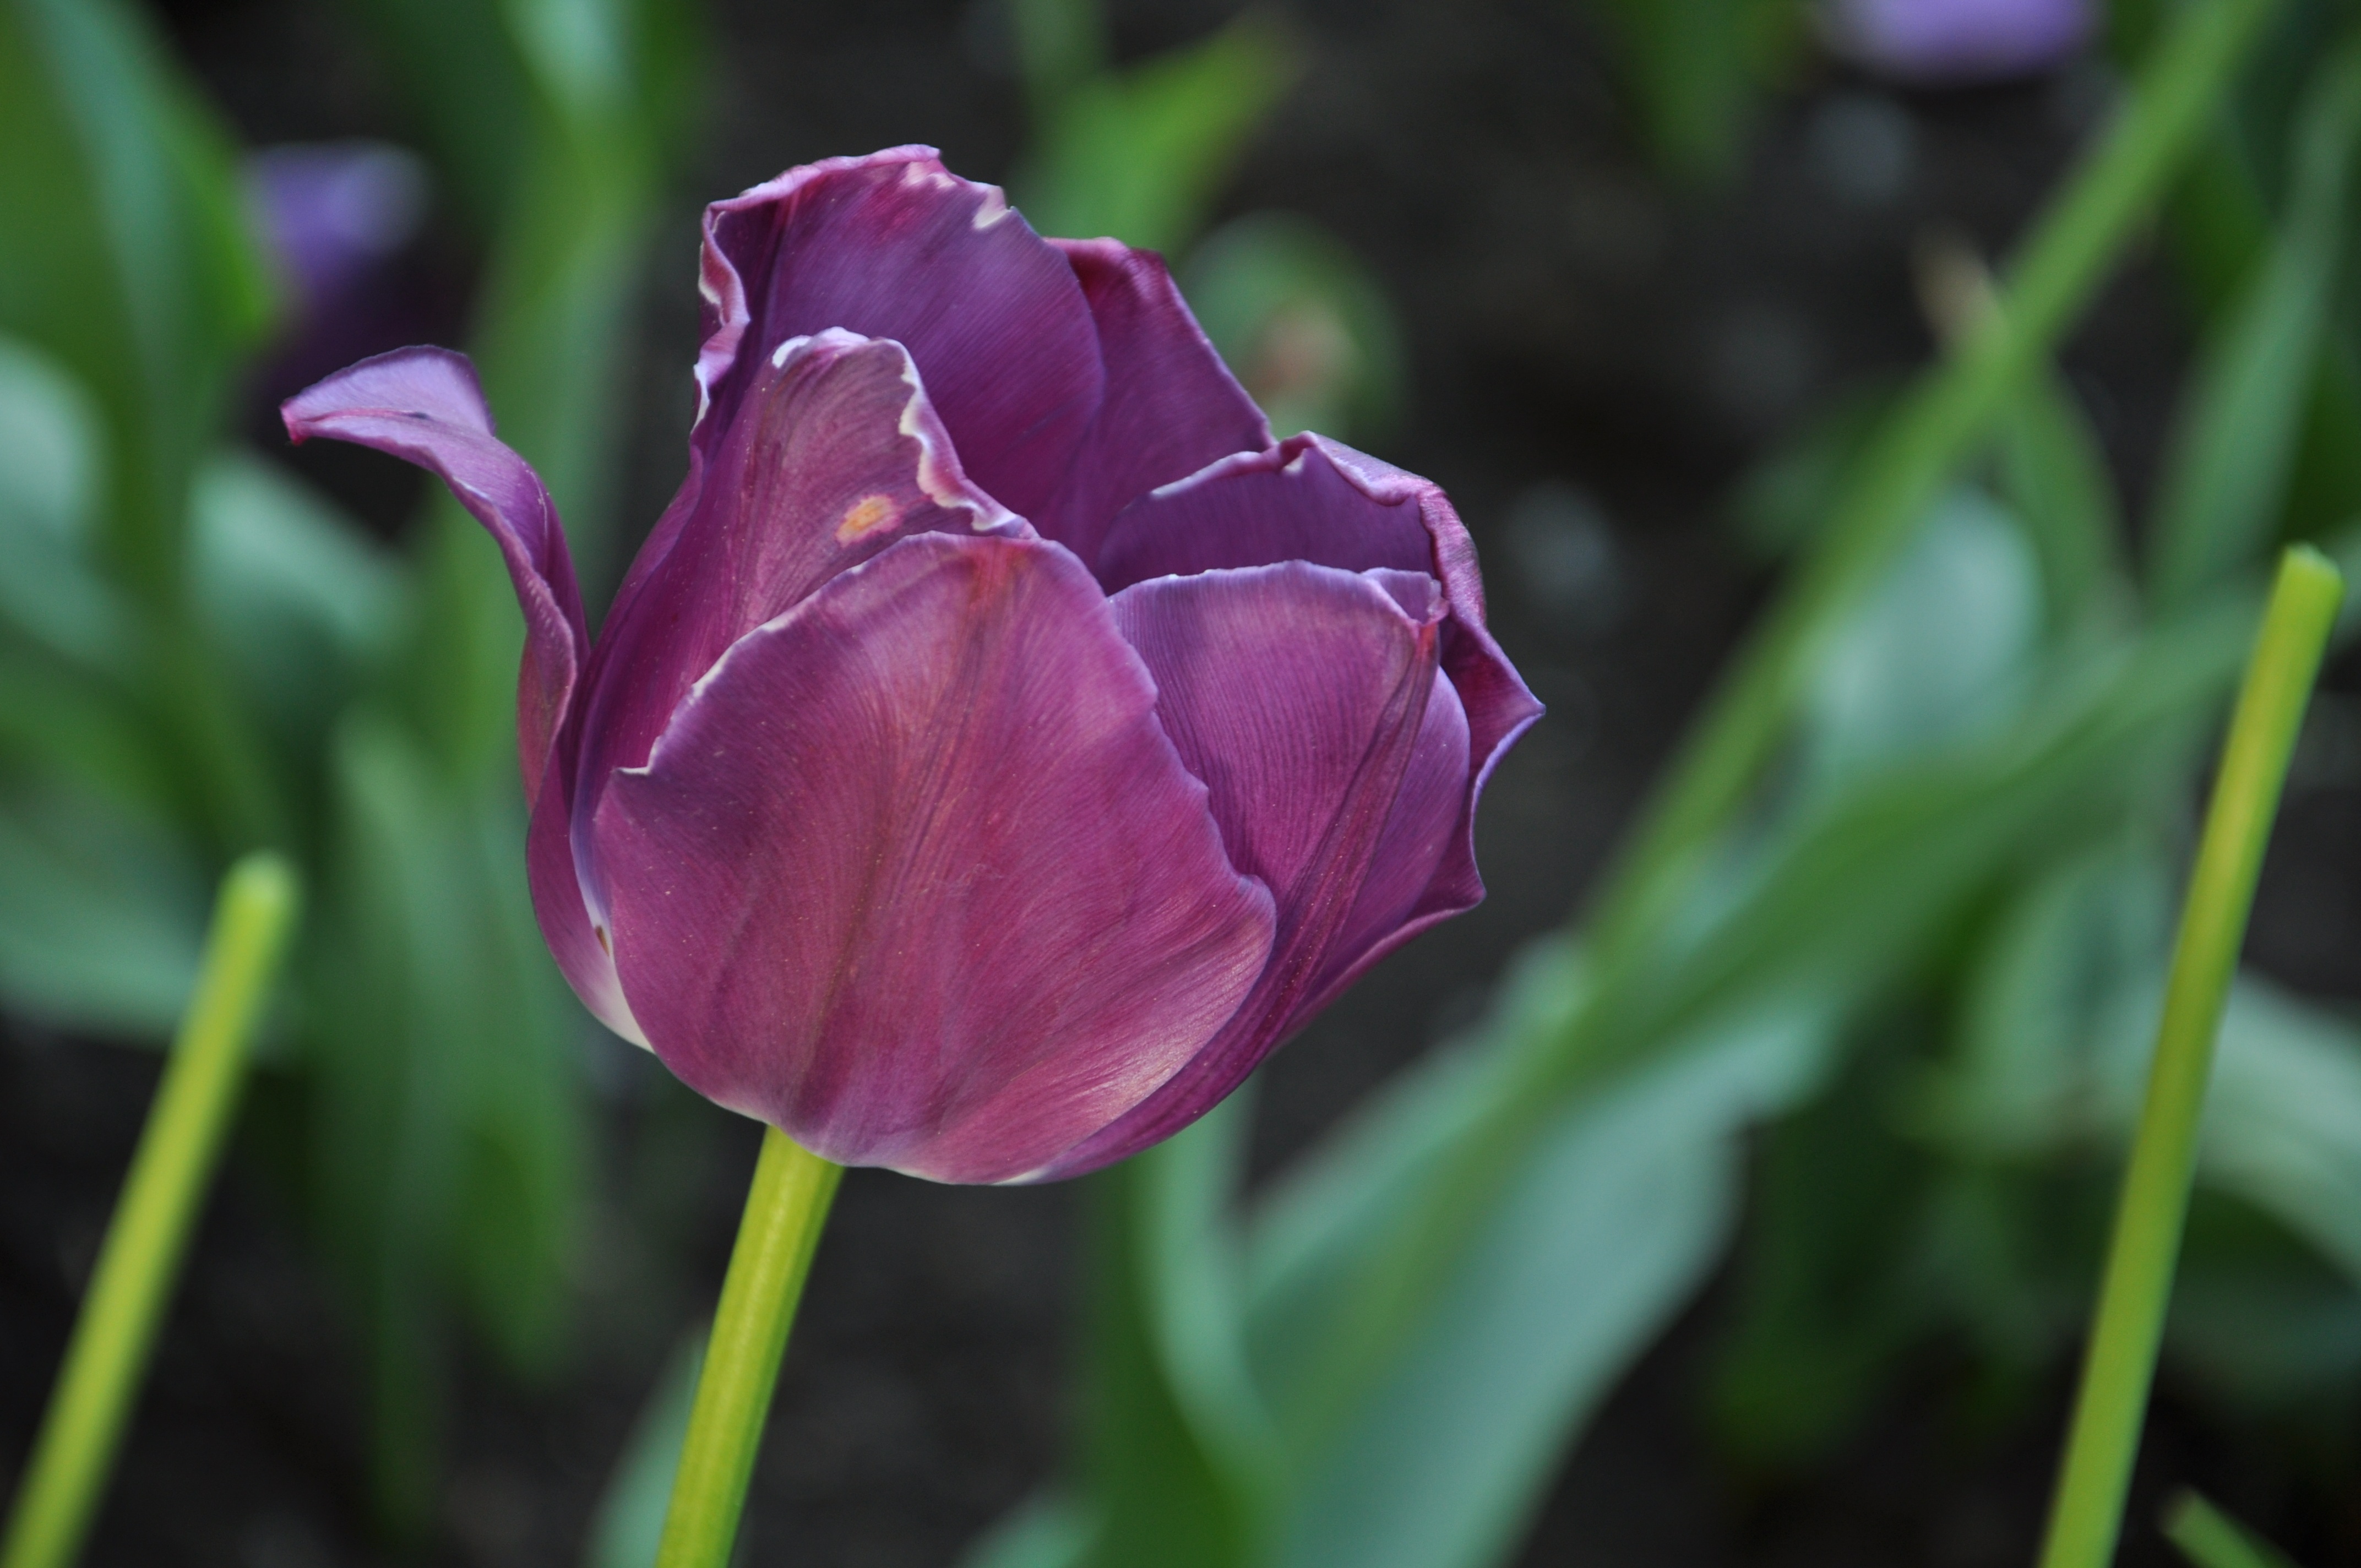
plant, flower, petal, tulip, botany, flora, flowers, tulips, burgas, macro photography, flowering plant, plant stem, land plant